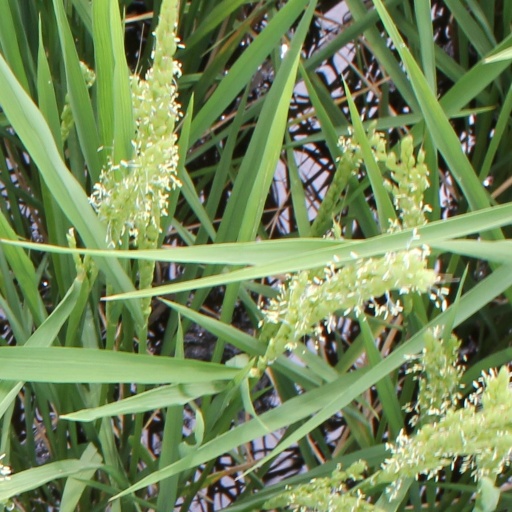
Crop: rice